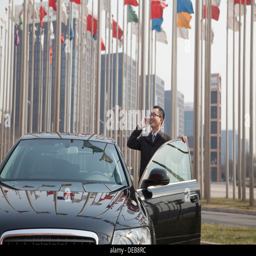
smiling businessman on the phone getting into his car